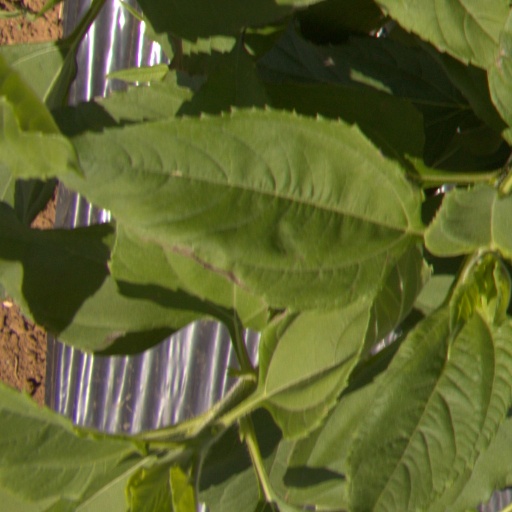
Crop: Jerusalem artichoke